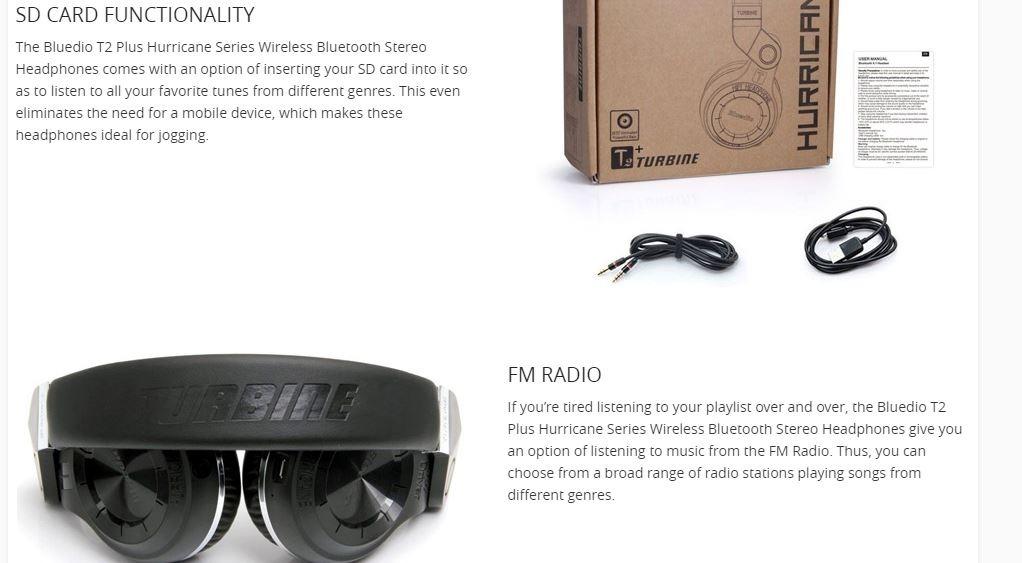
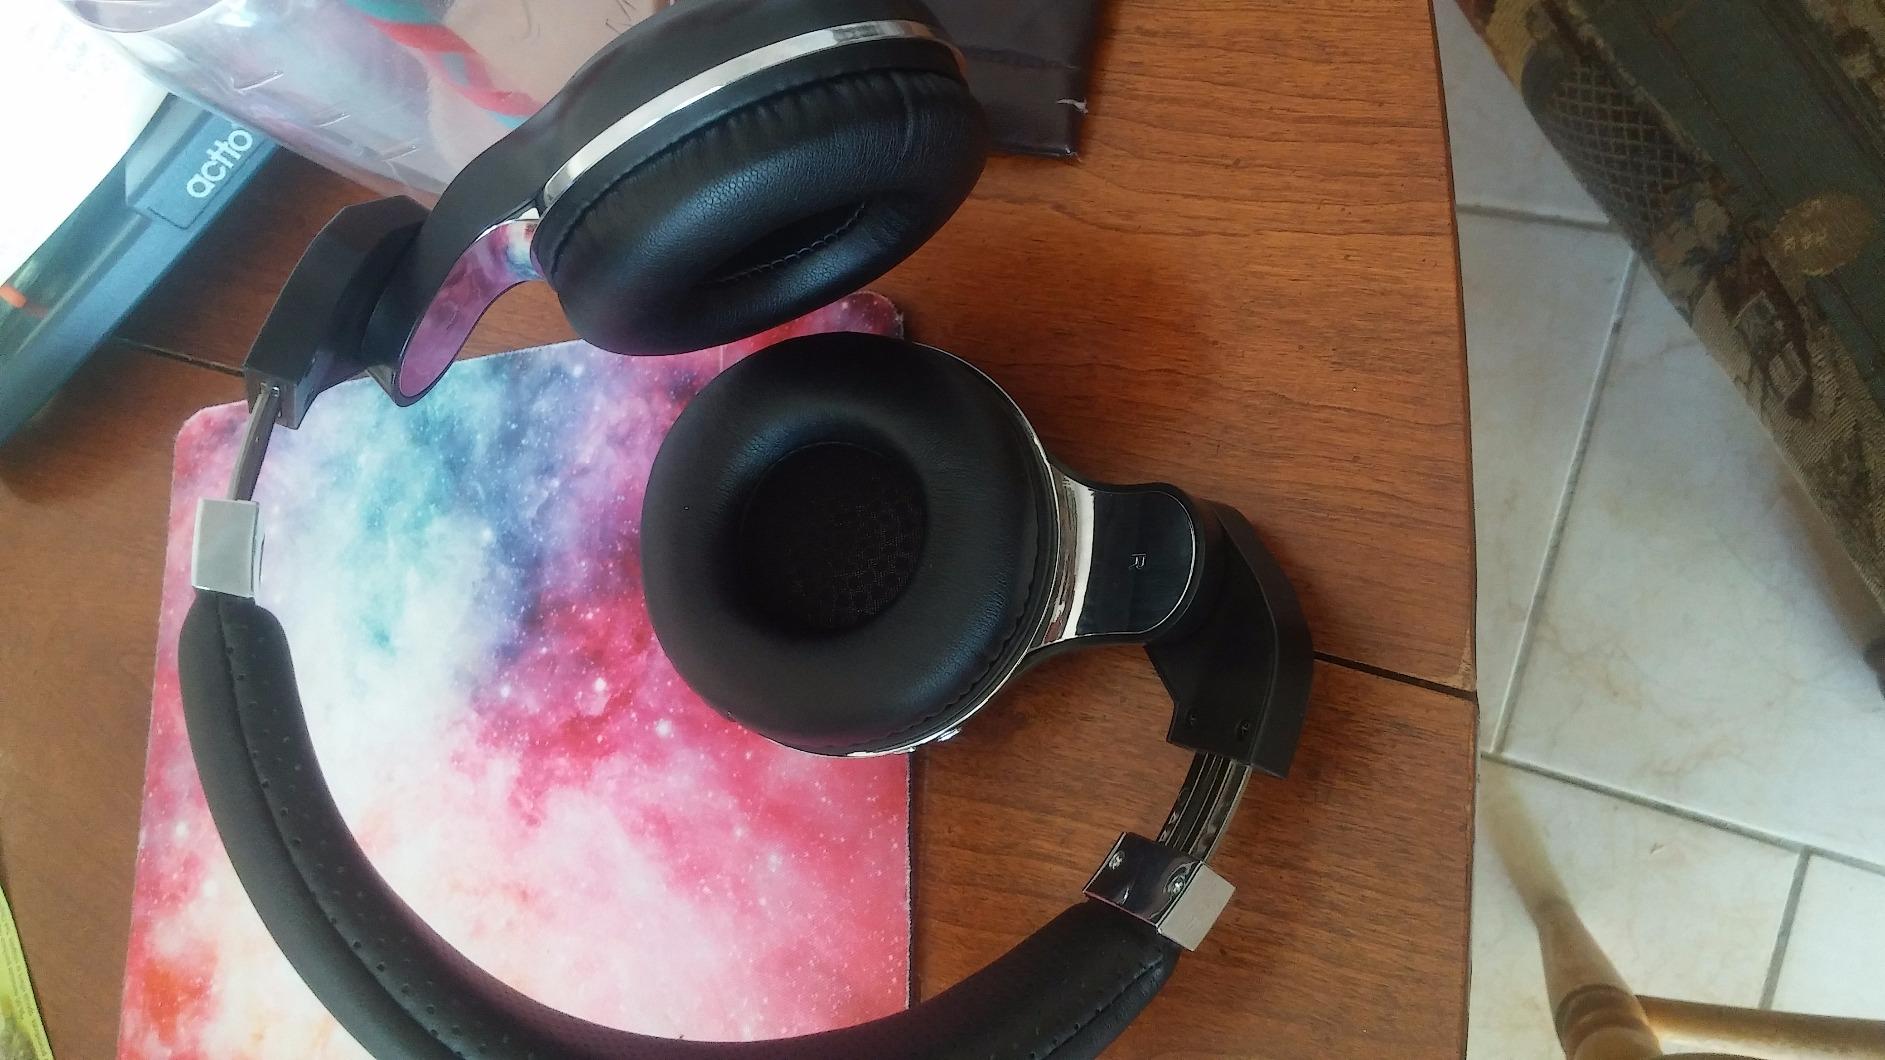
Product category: headphones
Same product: yes